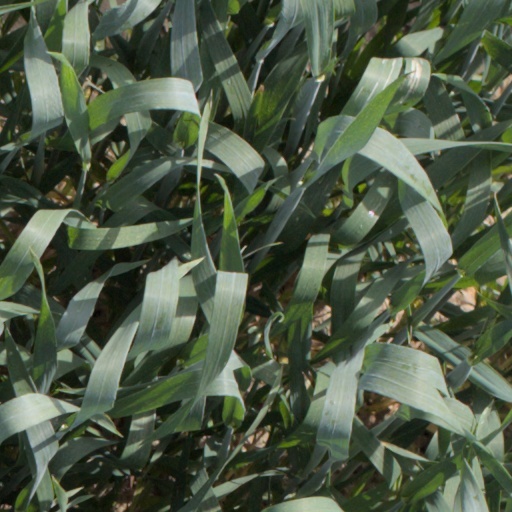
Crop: wheat